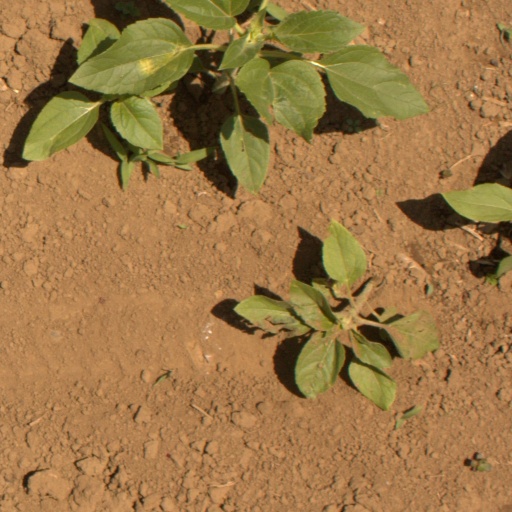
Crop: Jerusalem artichoke